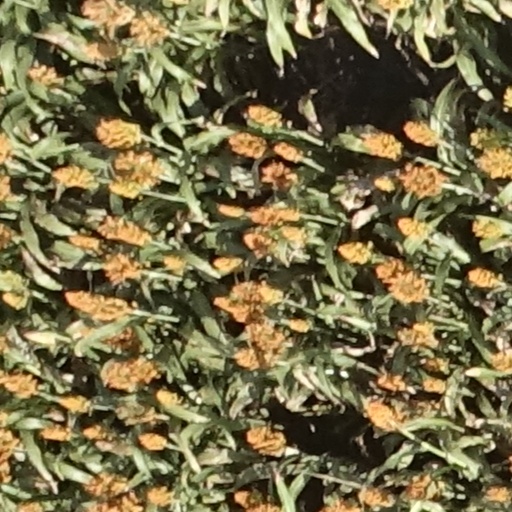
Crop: sorghum